Kamen Rider Reiwa: The First Generation

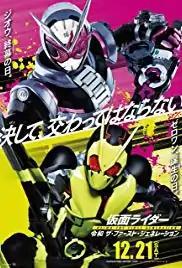

is a 2019 Japanese superhero film in the Movie War line of the Kamen Rider Series. It serves as a crossover between the television series "Kamen Rider Zero-One" and "Kamen Rider Zi-O" and is the fourth film of the Generations series. The film also pays tribute to "Kamen Rider Zero-One", the original "Kamen Rider" series and the entire Heisei "Kamen Rider" series as a whole. It also introduces Gai Amatsu as Kamen Rider Thouser.